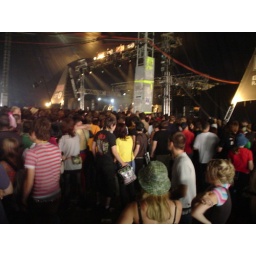
I can't see Gogol Bordello here, but there's a cute hat in front of me!